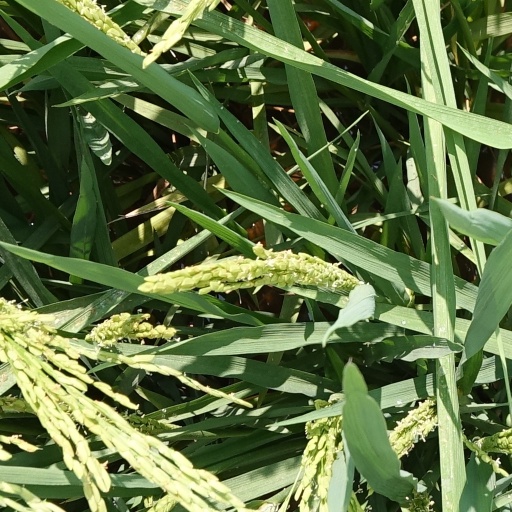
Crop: rice